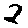
Label: 2